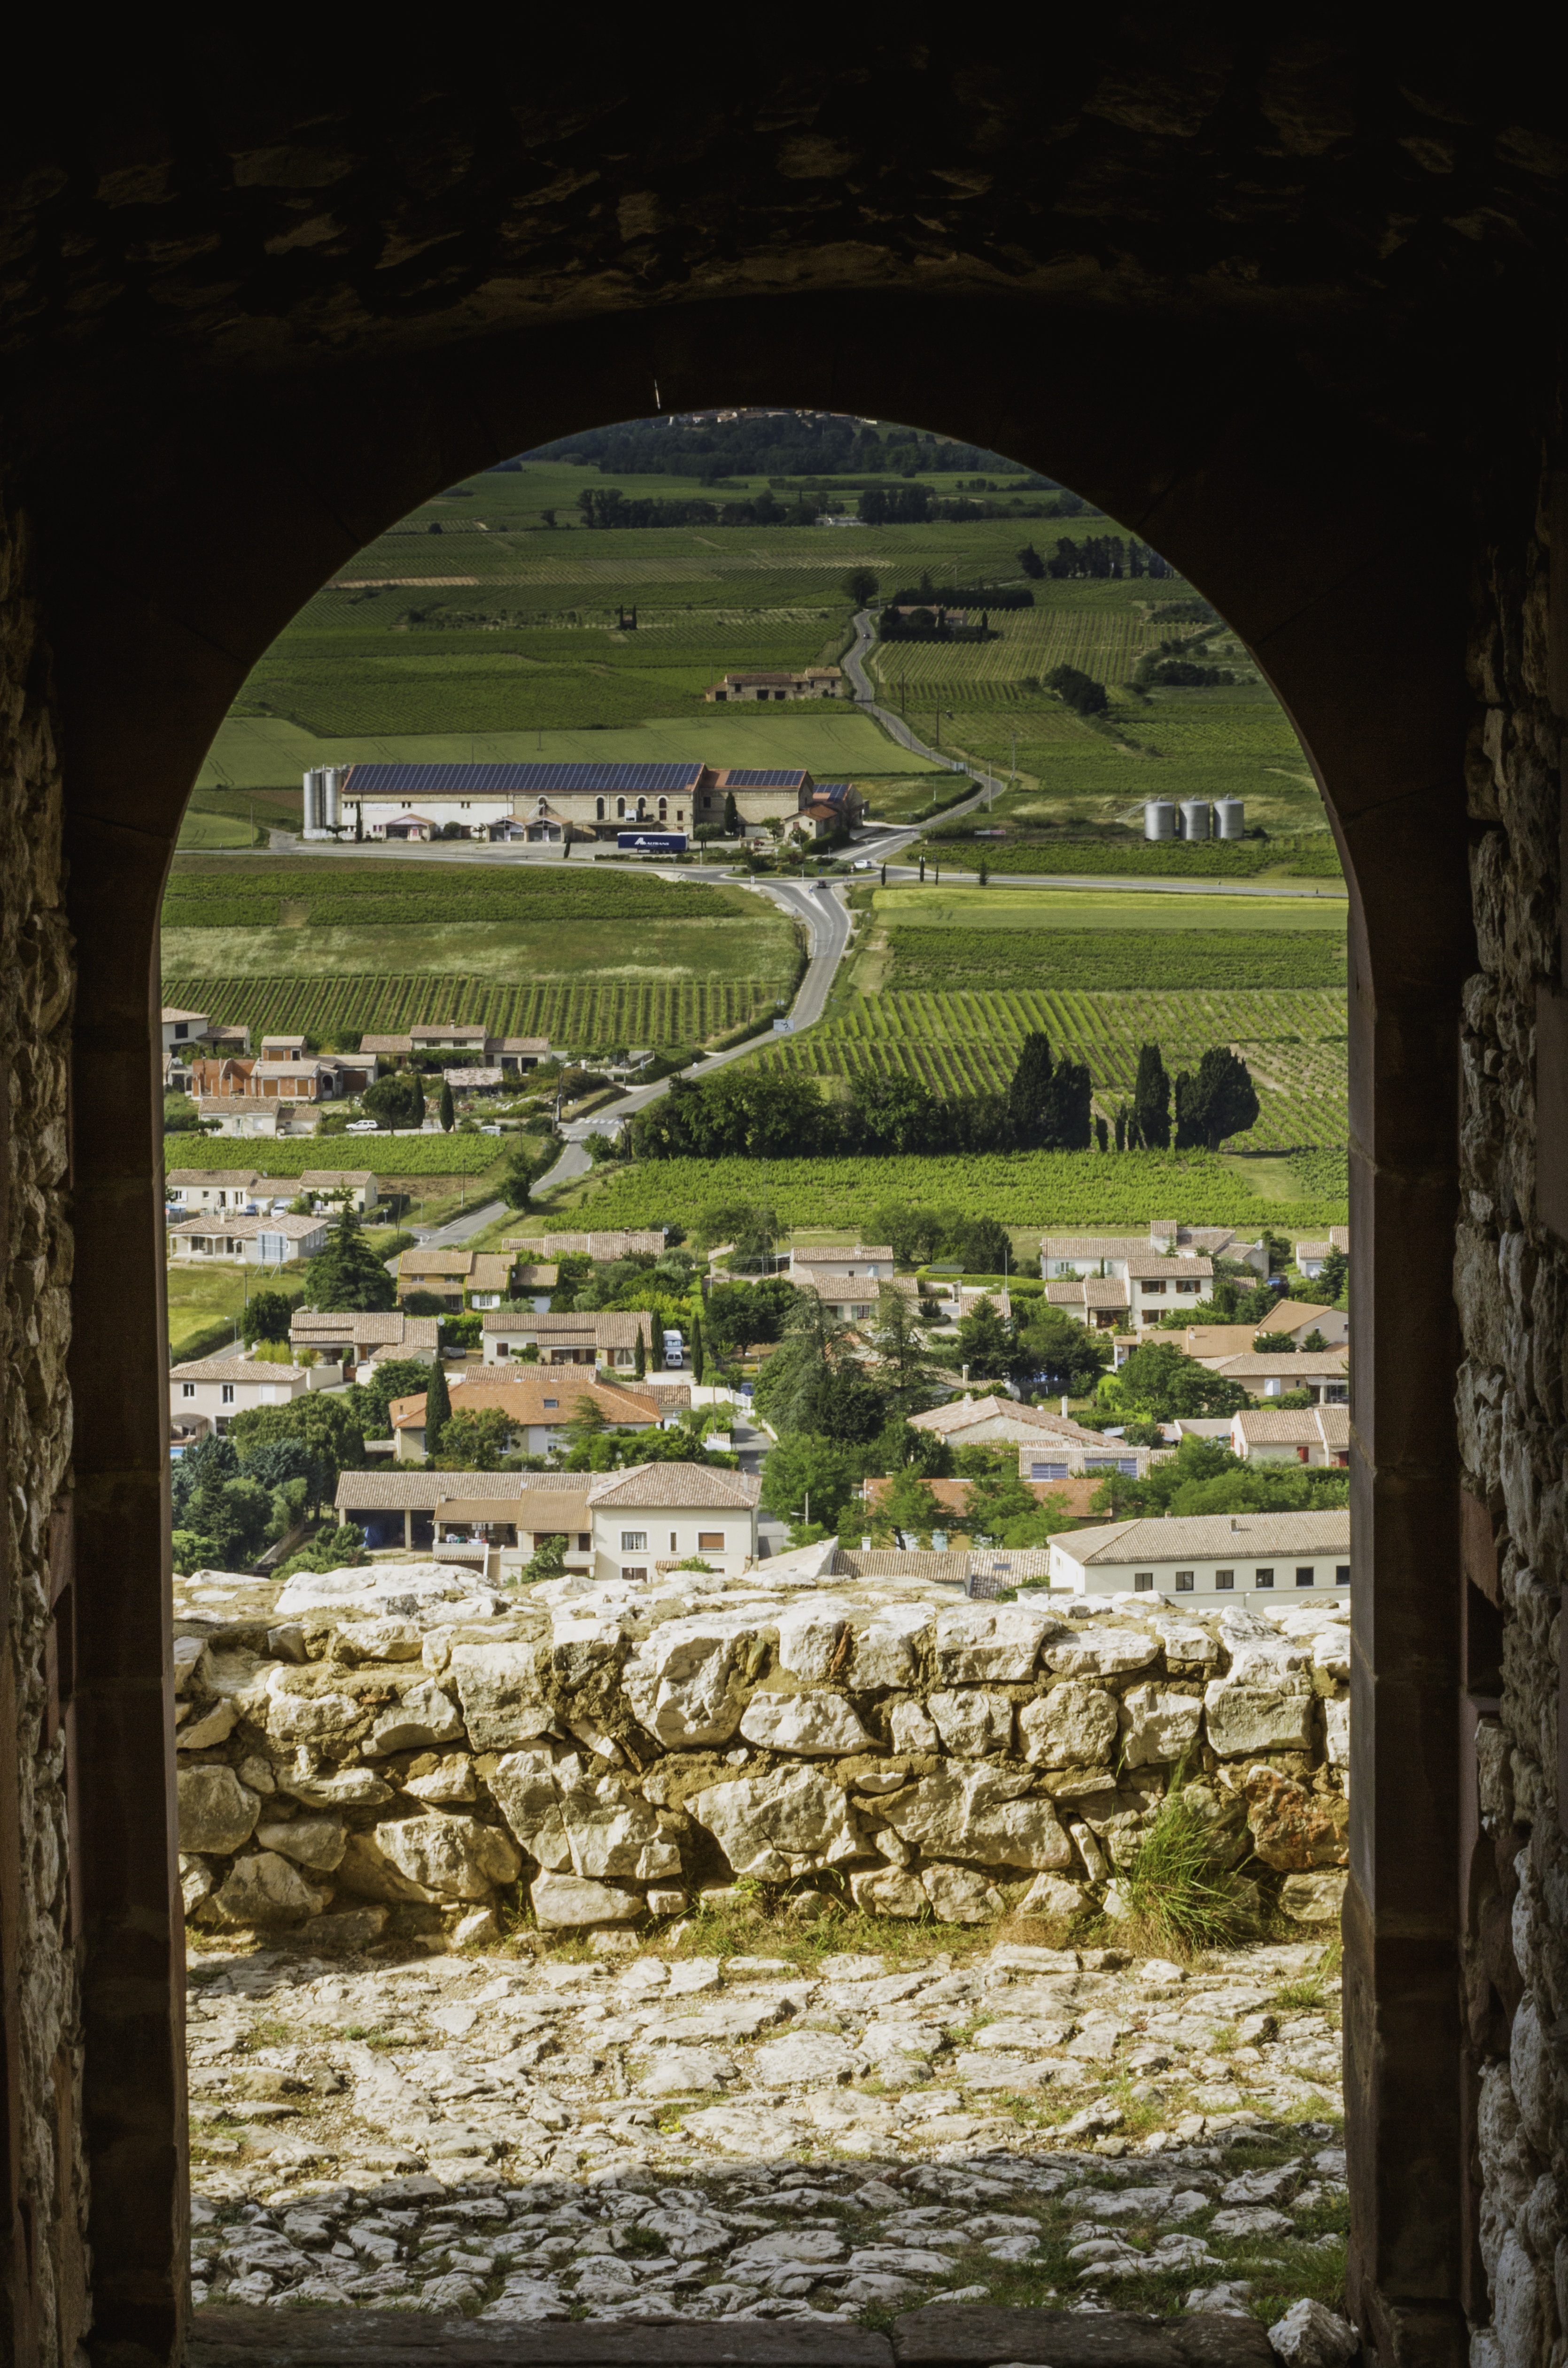
architecture, flower, window, wall, country, france, arch, green, art, ruins, history, views, ancient history